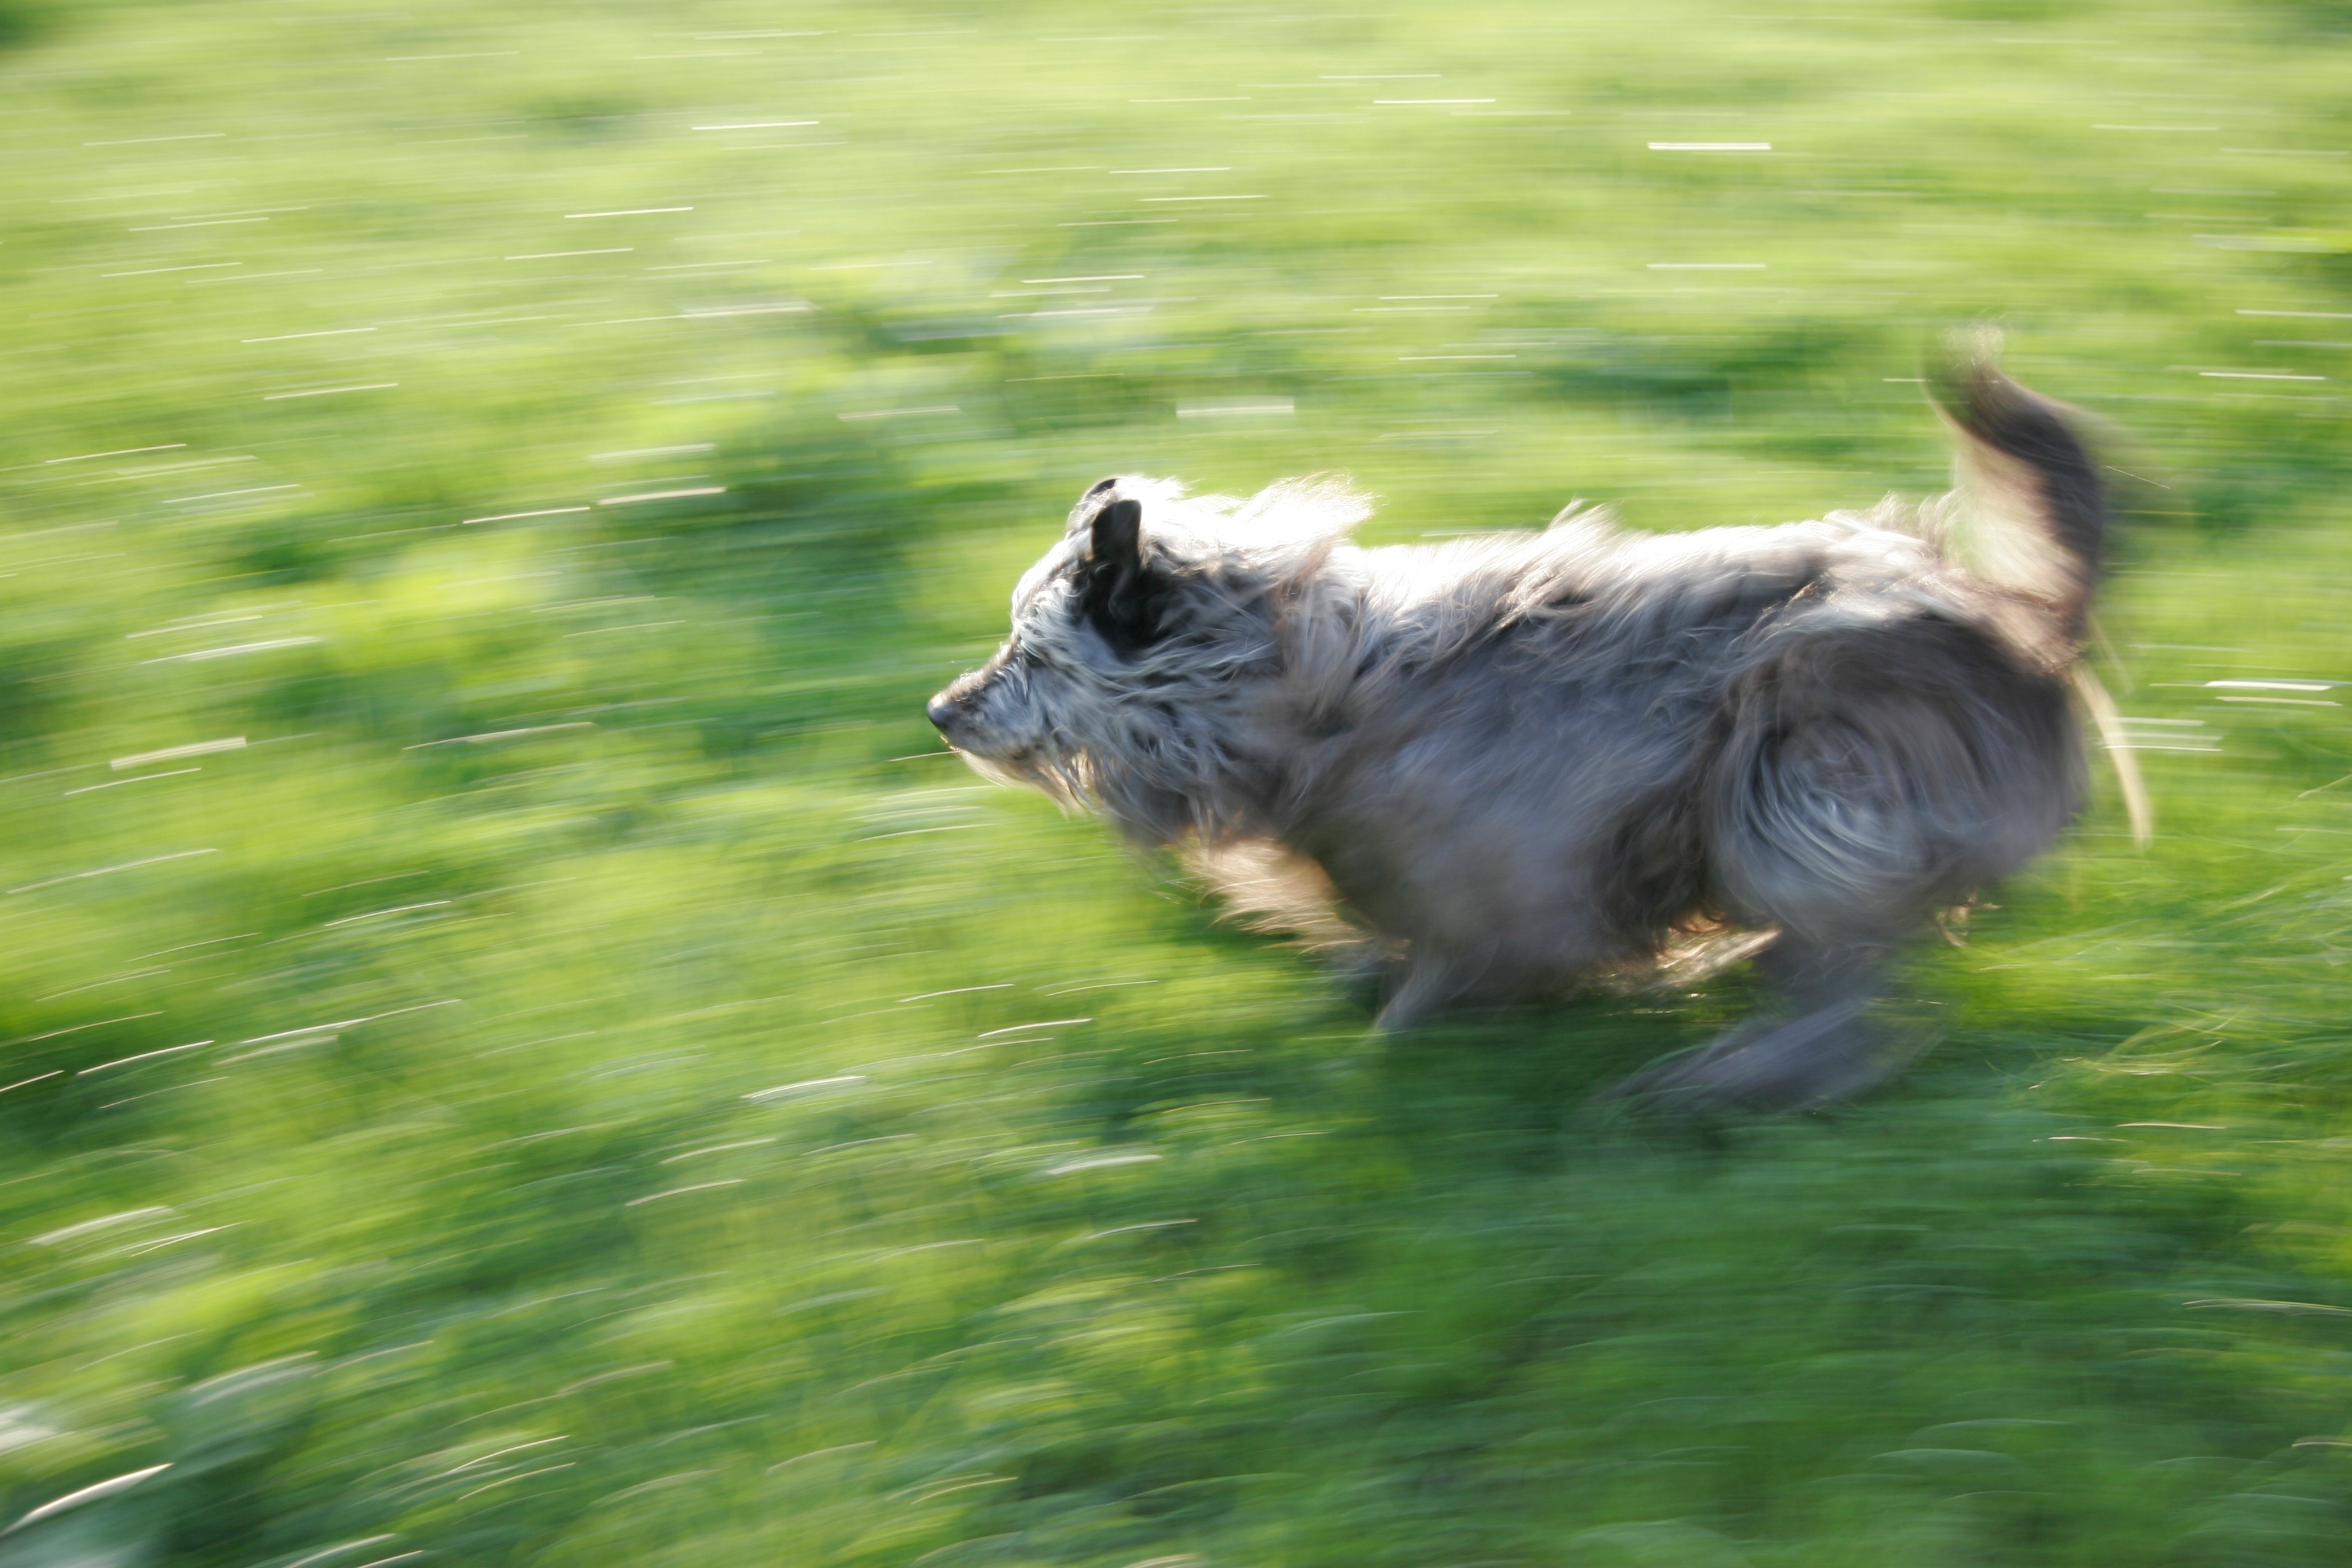
grass, blur, meadow, dog, animal, green, action, mammal, speed, movement, vertebrate, terrier, out of focus, cairn terrier, dog like mammal